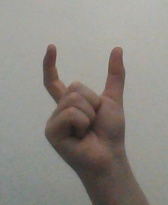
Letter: nun